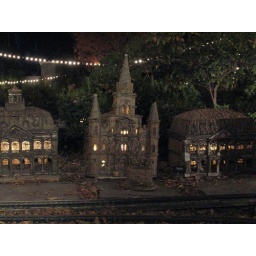
Model train exhibit with architectural models of the various styles of building in New Orleans and this region of Louisiana.